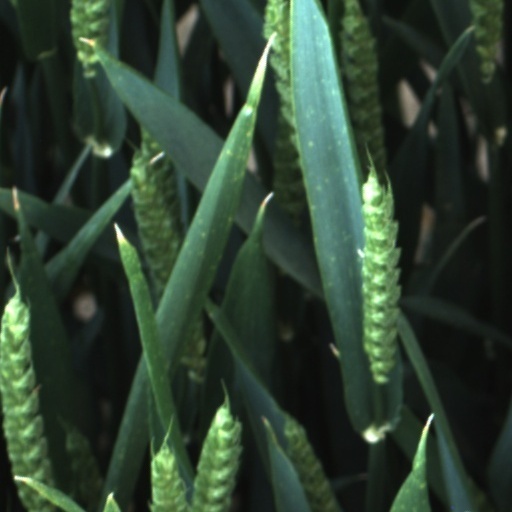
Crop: wheat